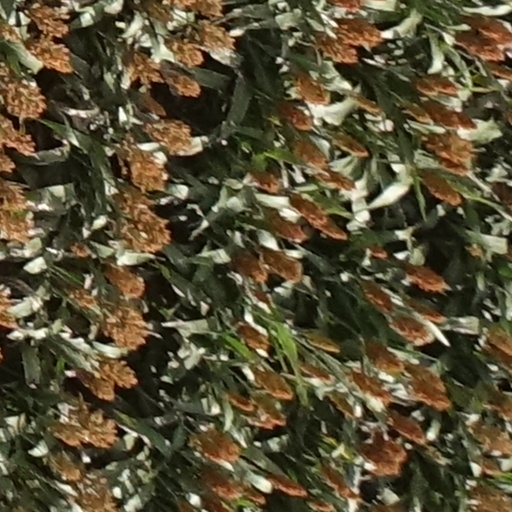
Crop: sorghum